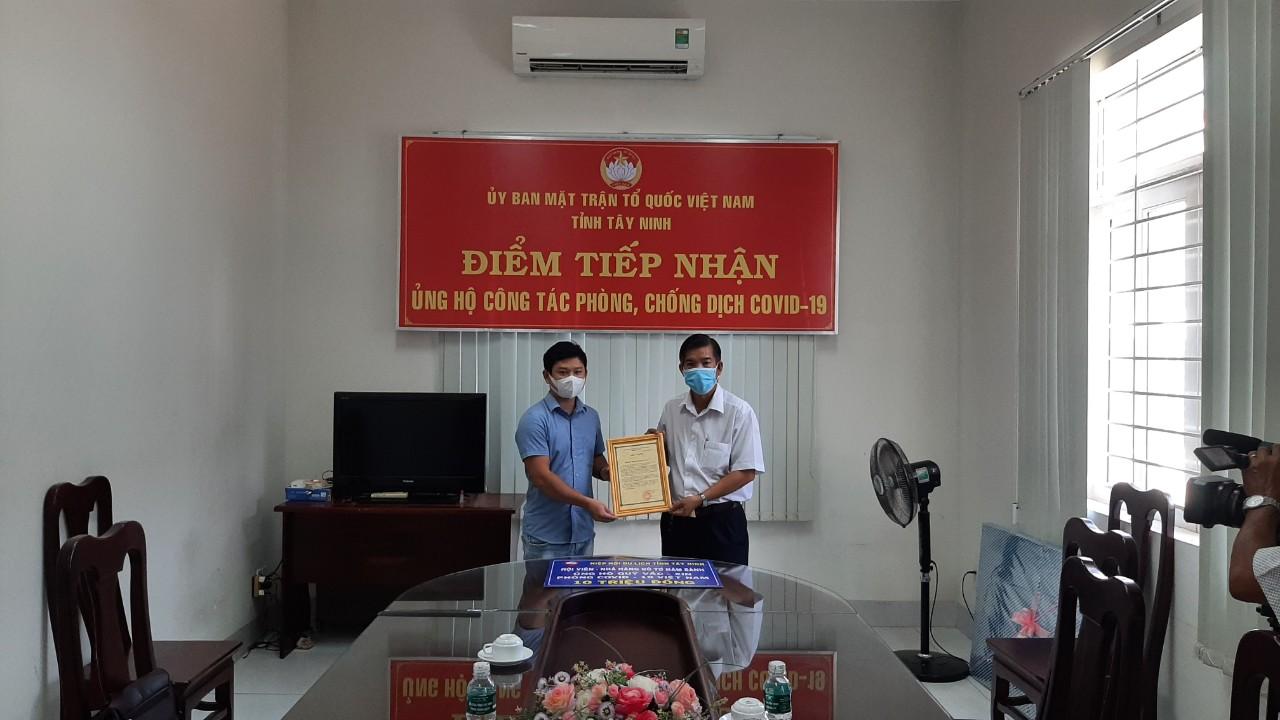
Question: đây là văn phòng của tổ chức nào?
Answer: đây là văn phòng của ủy ban mặt trận tổ quốc việt nam tỉnh tây ninh